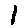
Label: 1